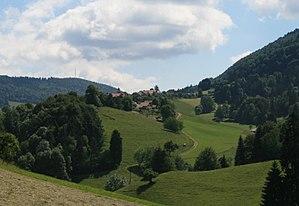
Petit-Val est une commune suisse du canton de Berne, située dans l'arrondissement administratif du Jura bernois.
Souboz est une localité et une ancienne commune suisse du canton de Berne, située dans l'arrondissement administratif du Jura bernois.